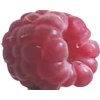
Label: raspberry